Karl Deutsch GmbH

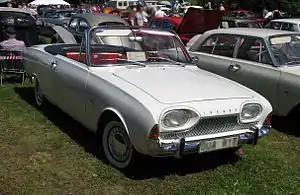
Karl Deutsch cabriolet conversion of a Ford Taunus P3.

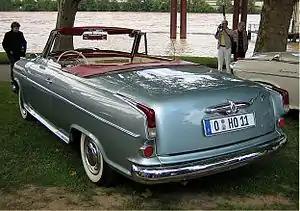
Karl Deutsch cabriolet conversion of a Borgward Isabella TS.

Karl Deutsch GmbH was a coach building firm known, in its later years, for converting mainstream motor cars into cabriolets. The business was located in Köln-Braunsfeld, a district on the west side of what today would be defined as central Cologne.